Handcrafts and folk art in Guanajuato

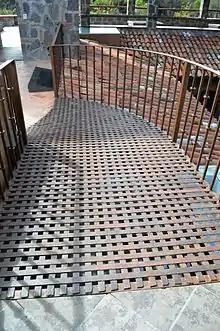
Wrought iron bridge connection two upper decks of the main house of the Hacienda Santa Clara Study and Research Center in San Miguel Allende, Mexico

Despite its history as a silver mining center, there is only a small amount of silver smithing done in the state. There are only three or four silver workshops in the city of Guanajuato, focusing on fine jewelry.